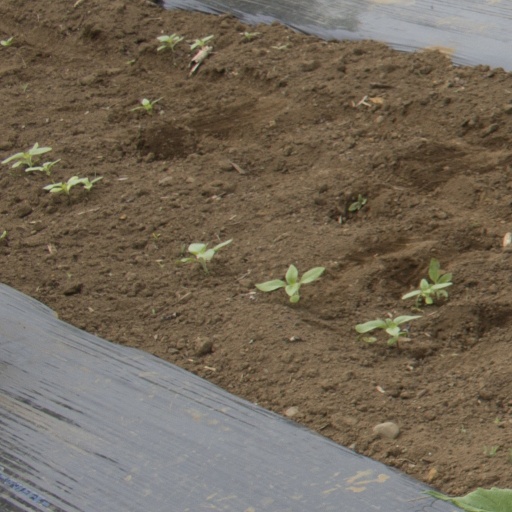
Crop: Jerusalem artichoke